Bounty (reward)

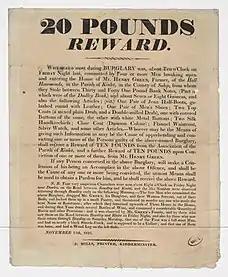
£20 reward offered for information in Kidderminster house burglary, 1816

Bounties were sometimes paid as rewards for killing Native Americans. In 1862, a farmer received a bounty for shooting Taoyateduta (Little Crow). In 1856, Governor Isaac Stevens put a bounty on the head of Indians from eastern Washington, for ordinary Indians and for a chief. A western Washington Indian, Patkanim, chief of the Snohomish, obligingly provided a great many heads, until the territorial auditor put a stop to the practice due to the dubious origins of the deceased.